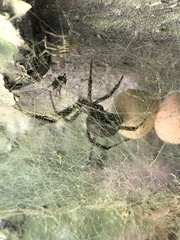
Species: Lactrodectus_hesperus